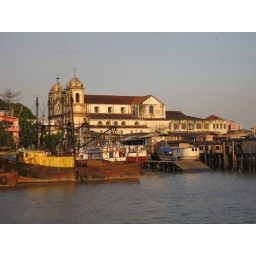
Old Cathedral & boats by river